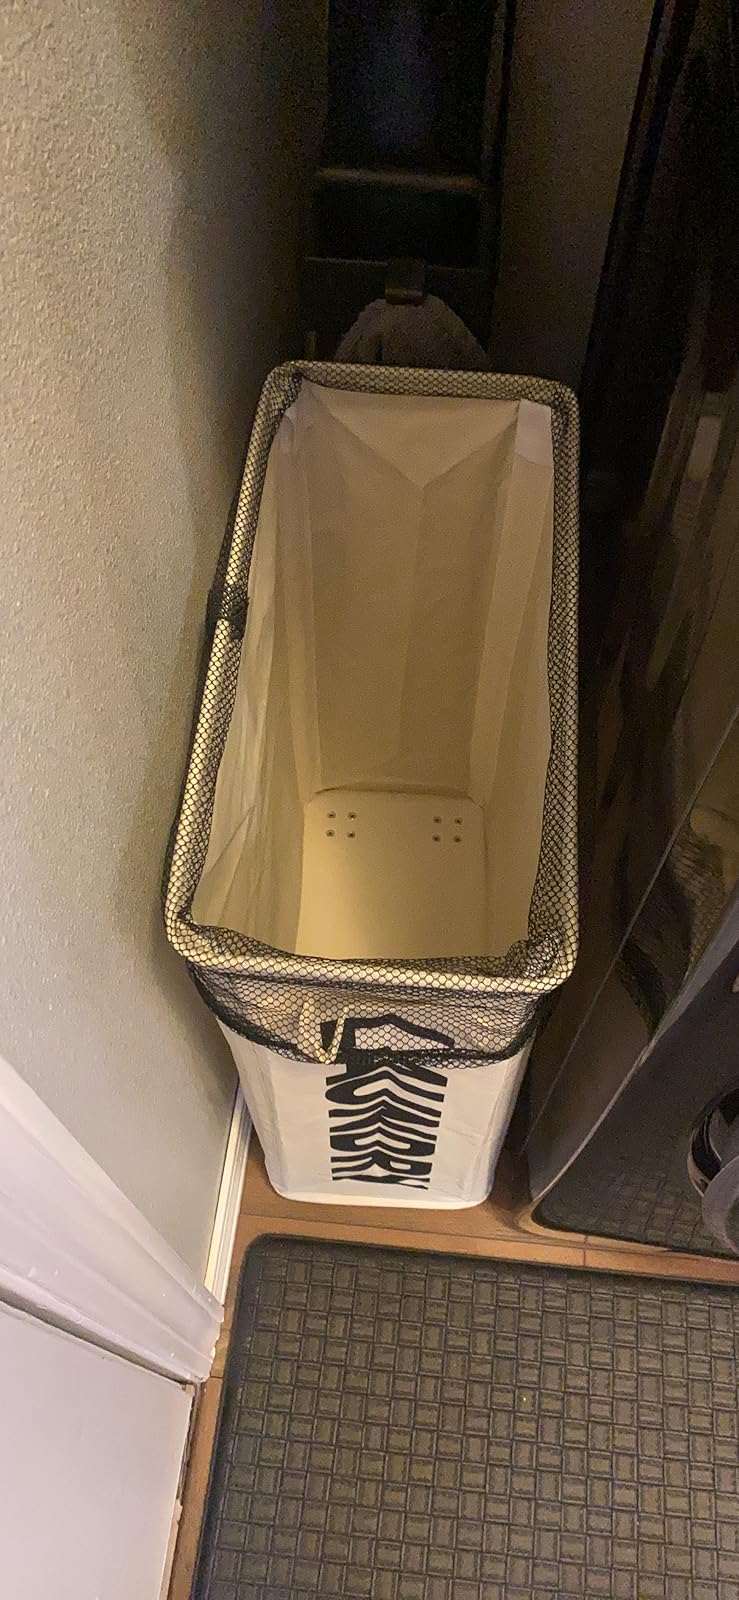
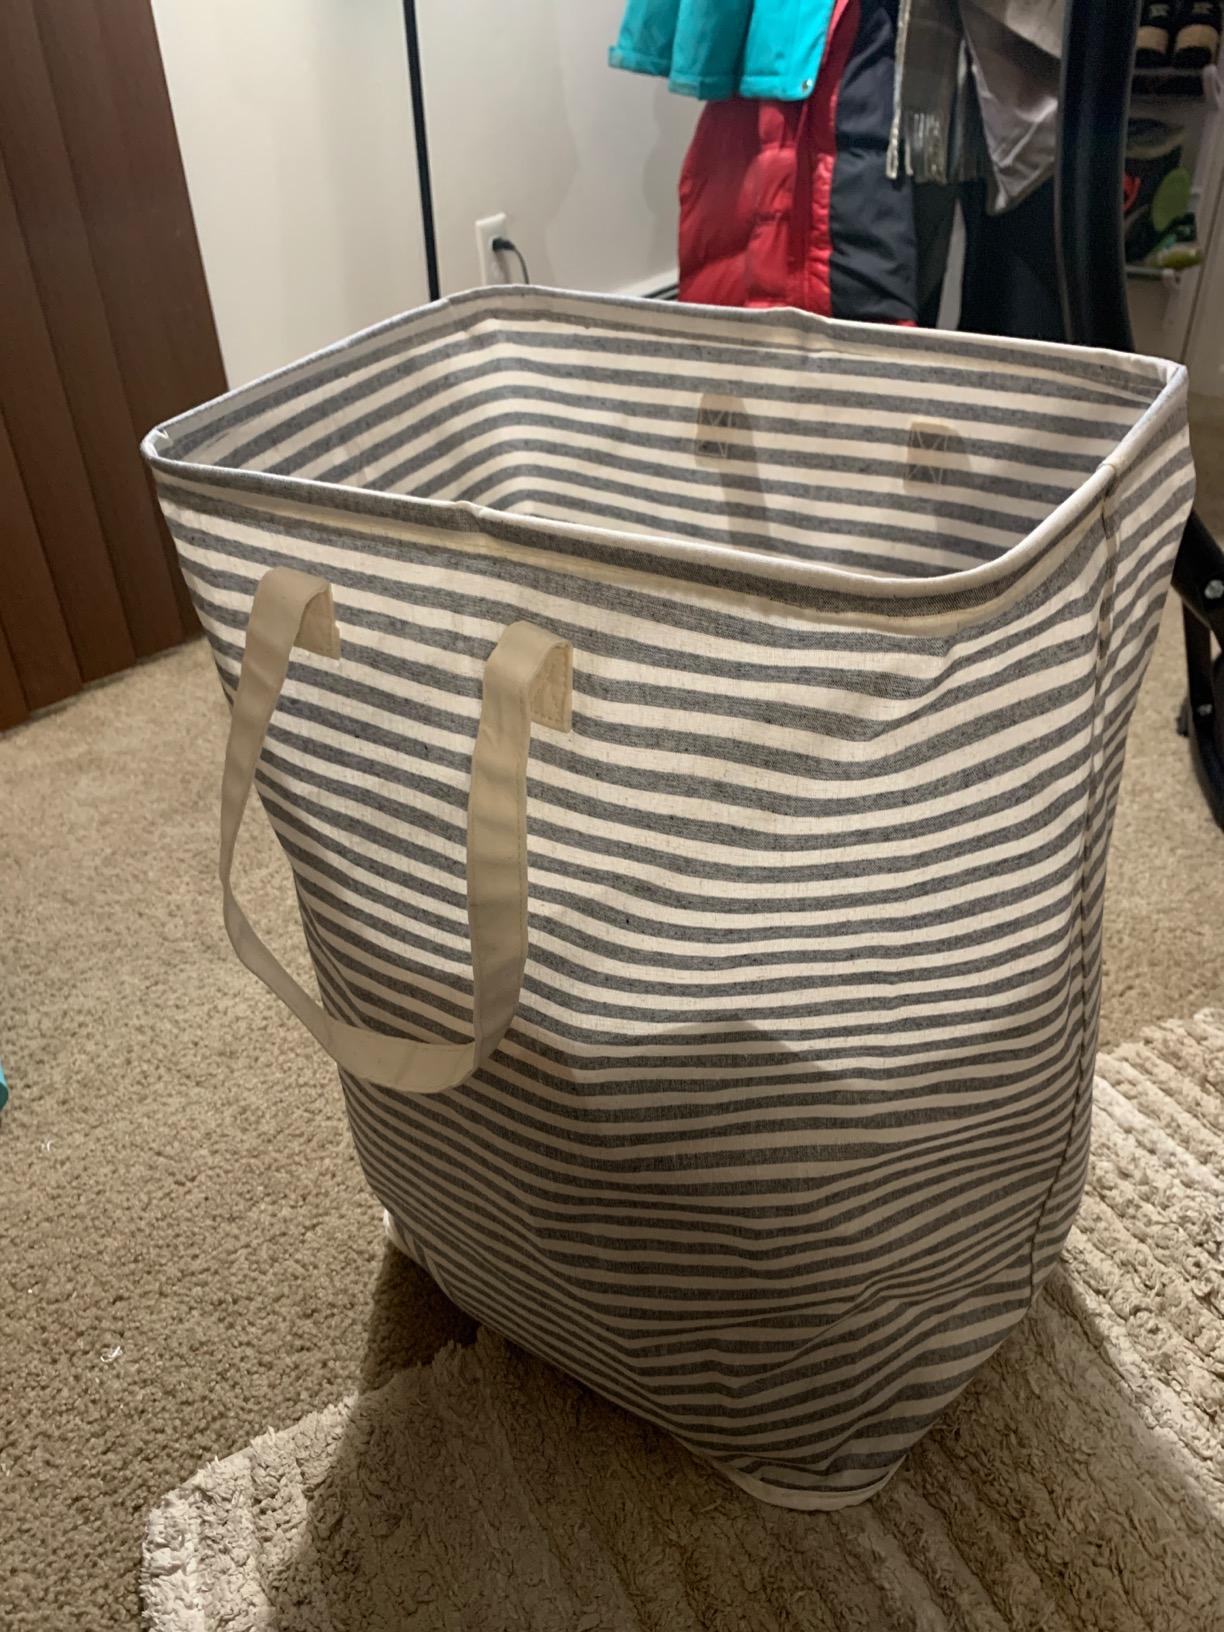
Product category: items_hamper
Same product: no